Episcopal Church of the Epiphany

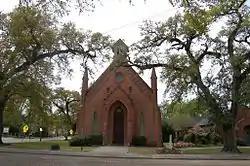

Episcopal Church of the Epiphany is a historic church located in New Iberia, Louisiana.